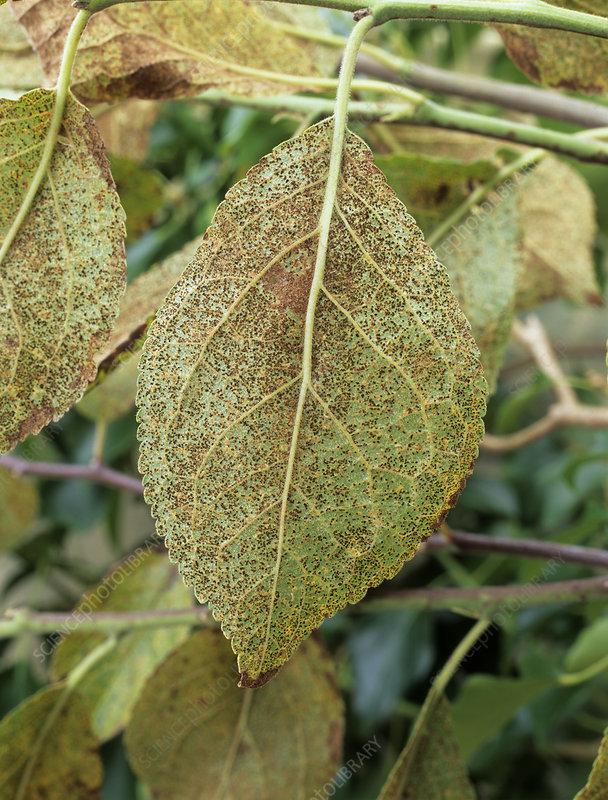
Plant: Plum
Disease: plum rust